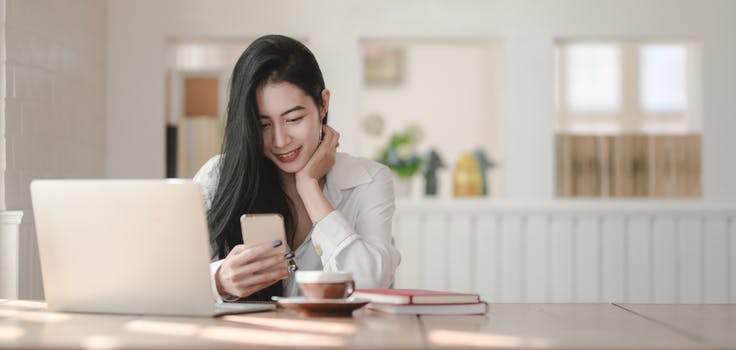
Label: No Watermark